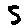
Label: 5